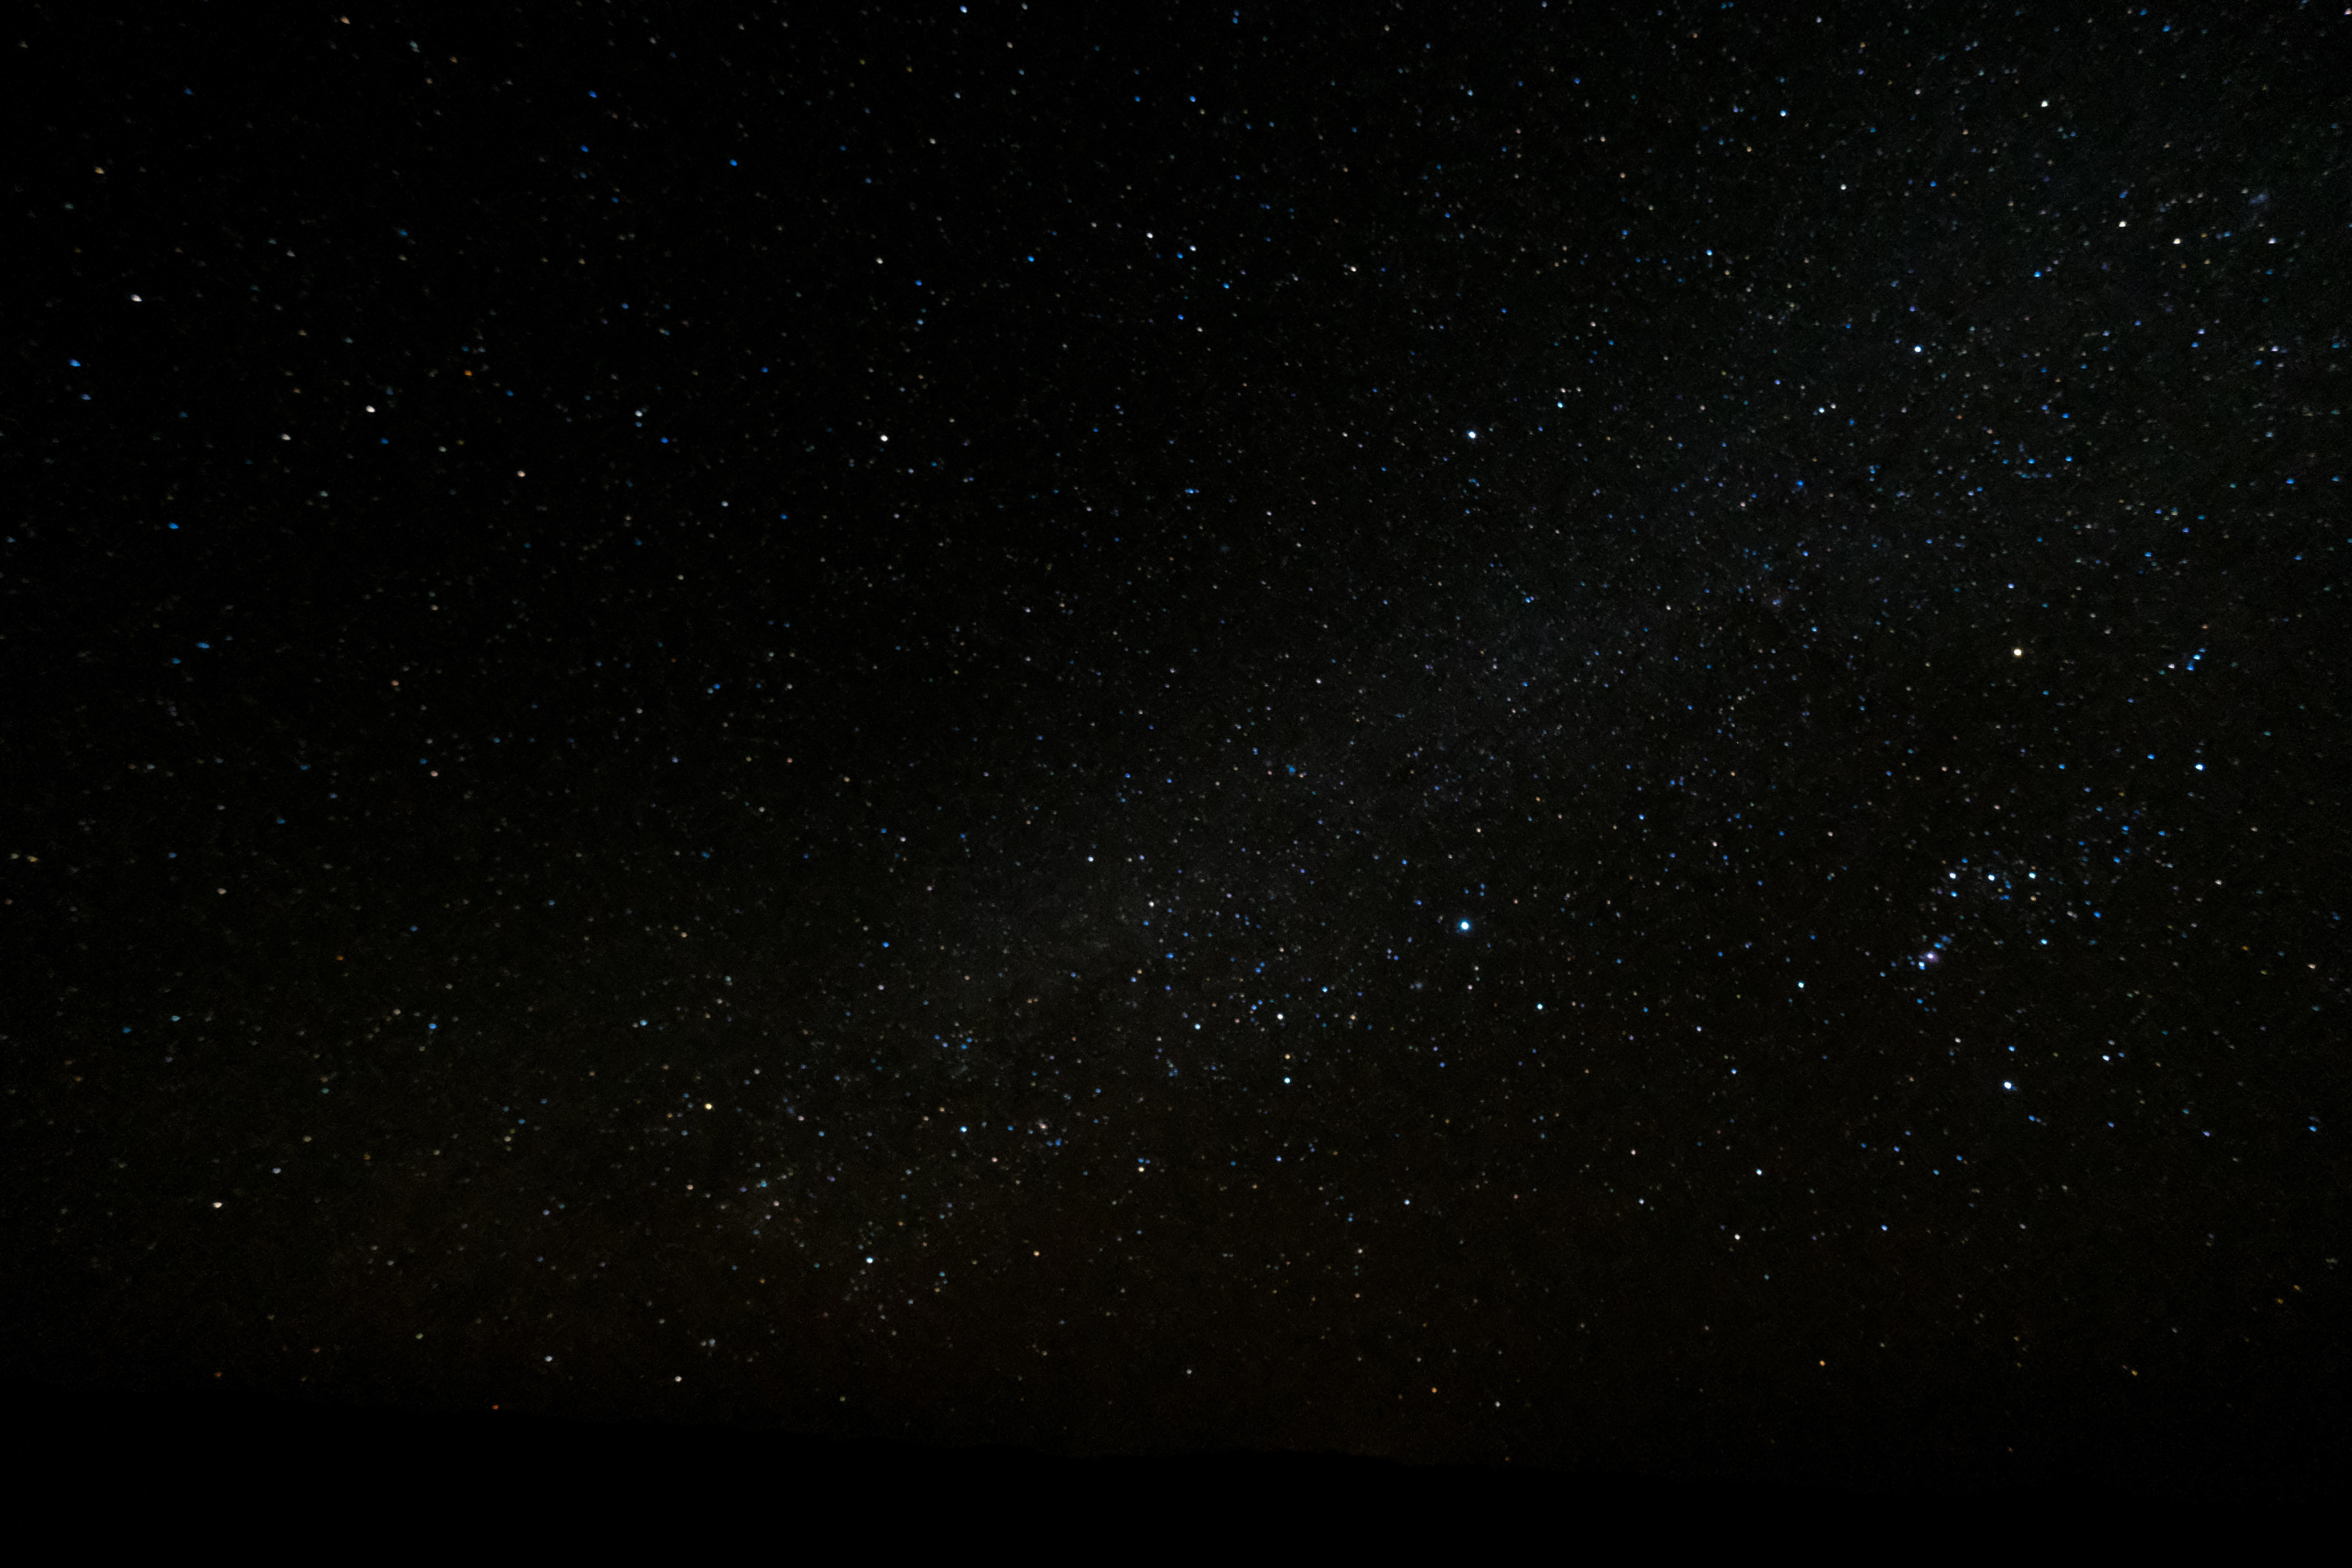
black, sky, darkness, night, atmosphere, astronomical object, star, space, constellation, midnight, astronomy, universe, celestial event, science